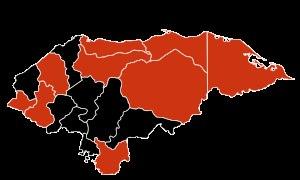
Cet article présente la situation et les efforts en ce qui concerne la grippe A H1N1 de 2009-2010 par pays et continents, par ordre alphabétique.